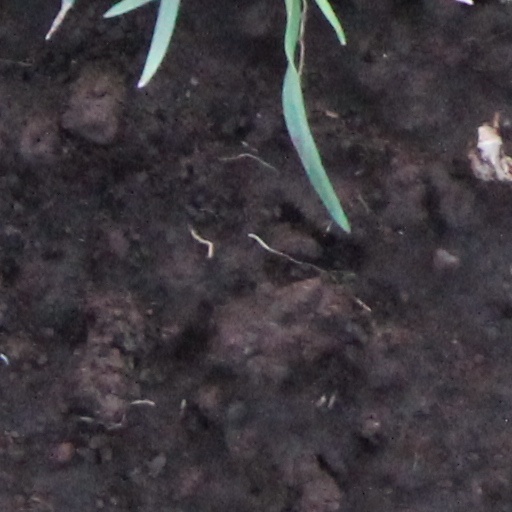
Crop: wheat